History of the Miami Marlins

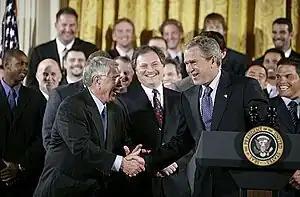
Members of the 2003 Florida Marlins championship team with President Bush after their win

During the offseason, the Marlins signed free agent catcher Iván Rodríguez – a 10-time Gold Glove Award winner – and acquired speedy outfielder Juan Pierre from the Colorado Rockies hoping to offset the loss of sluggers Cliff Floyd and Preston Wilson. The Marlins did acquire pitcher Mike Hampton but dealt him and his hefty contract to the Braves for pitcher Tim Spooneybarger.